ASV Mark II radar

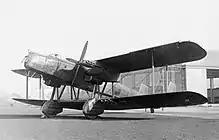
Early units worked on such long wavelengths that the only available aircraft that was large enough to carry the antennas was this Heyford.

Early during the development of the first British radar system, Chain Home (CH), Henry Tizard became concerned that the CH system might become so effective that the German air force ("Luftwaffe") would be forced to turn to night bombing. If so, this would present a new problem for Britain, since CH alone couldn't provide the accuracy its fighter pilots needed to target bombers at night. After all, CH could locate an invading plane to no better than about in range, couldn't determine its bearing accurately and was even worse at estimating its elevation. Combined with the fact that a fighter pilot at night could see no farther than about , this meant there would be a significant coverage gap for the enemy to exploit. He concluded that to be effective against night bombing, British pilots would need additional guidance to supplement Chain Home. Tizard wrote a memo on the topic on 27 April 1936 and sent it to Hugh Dowding, who was at that time the Air Member for Research and Development, and copied Robert Watson-Watt at the CH research center at Bawdsey Manor in Suffolk.